Chile–Croatia relations

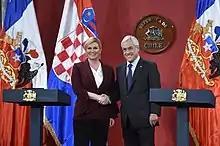
Croatian President Kolinda Grabar-Kitarović and Chilean President Sebastián Piñera in Santiago; 2018.

Both nations have signed several bilateral agreements such as an Agreement on the elimination of tourist visas in ordinary passports (1993); Agreement on the elimination of visas in diplomatic, official and special passport holders (1995); Agreement for the Promotion and Protection of Investments (1996); Agreement on Scientific, Technical and Technological Cooperation (1997); Agreement on the avoidance of double taxation and to prevent tax evasion in relation to income tax (2005); Agreement on Paid Work for Dependent Family Members of Diplomatic, Consular, Administrative and Technical Personnel (2016); and a Memorandum of Understanding between the Ministry's of Culture of Chile and Croatia on Cultural Exchange and Cooperation (2018).